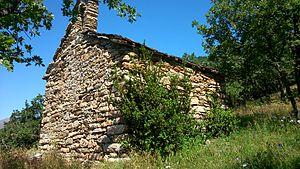
L’ermitage Saint-Sauveur de Casós est un ermitage situé à 300 mètres au nord-est du village de Casós, dans la commune d'El Pont de Suert, en Catalogne. Il a été construit au XIᵉ siècle dans le style roman.